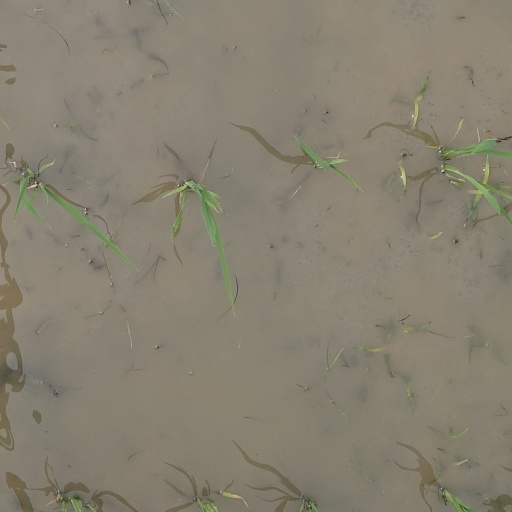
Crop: rice